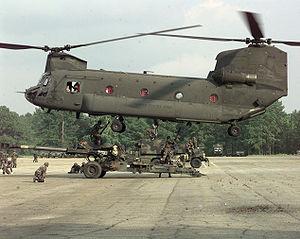
Ceci est la liste des hélicoptères militaires utilisés par les forces armées des États-Unis. La liste inclut également les projets et prototypes d'hélicoptères conçus pour l’armée américaine. La liste est triable en fonction de plusieurs critères.
Ceci est la liste des aéronefs qui sont utilisés en 2013 dans les forces armées des États-Unis. La liste est d’abord découpée en fonction des branches de l’armée américaine puis en fonction du type d’appareil. Plusieurs interventions sur l'article n'ont pas tenu compte de la date.
Un hélicoptère de transport sert à transporter des objets ou des personnes. Ces hélicoptères peuvent être utilisés pour le transport de passagers, le transport de marchandises ou le levage de charges lourdes, le sauvetage et le transport de blessés pour la sécurité civile...
L'histoire de l'hélicoptère et autres appareils à voilure tournante commence au début du XXᵉ siècle, comme pour l'avion. Mais l'insuffisance de la puissance des moteurs et les problèmes de stabilité rendent les développements beaucoup plus longs et aléatoires. En dehors de la parenthèse des autogires, l'hélicoptère ne prouve son efficacité potentielle qu'au cours de la Seconde Guerre mondiale.
Le CH-47 Chinook est un hélicoptère de manœuvre et d'assaut lourd d'origine américaine fabriqué par Boeing. Ses deux rotors en tandem et sa forme en font un hélicoptère facilement reconnaissable.